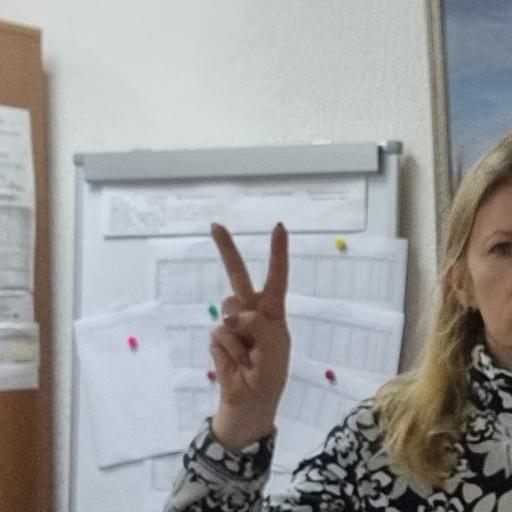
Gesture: peace